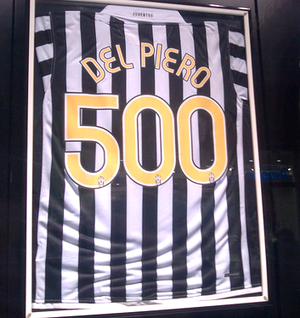
Alessandro Del Piero, né le 9 novembre 1974 à Conegliano, est un ancien footballeur international italien évoluant au poste d'attaquant.